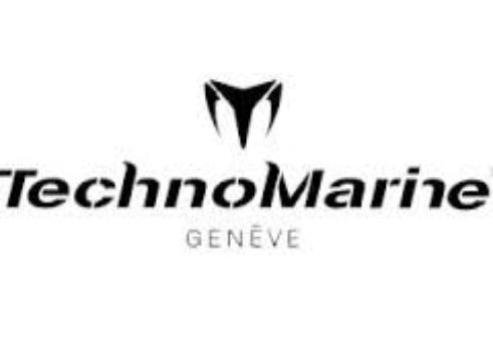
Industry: Clothes